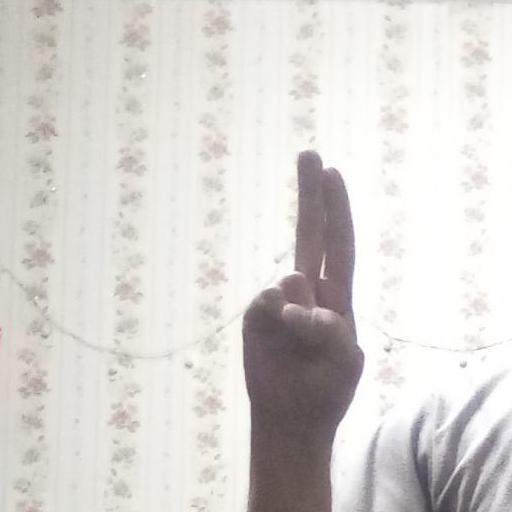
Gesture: two_up